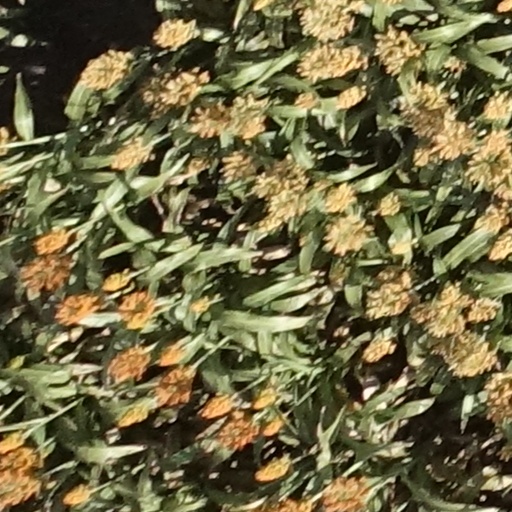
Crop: sorghum